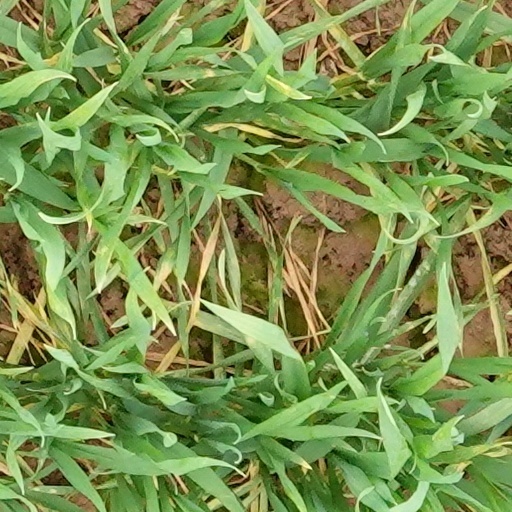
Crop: wheat